Polly of the Storm Country

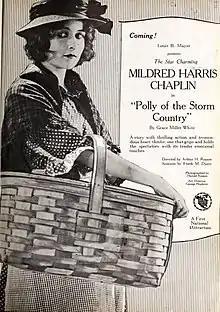
Advertisement for the American film "Polly of the Storm Country" on page 13 of the Exhibitors Herald (April 3, 1920)

Polly of the Storm Country is a lost 1920 American drama film directed by Arthur Rosson and written by Frank Mitchell Dazey. The film stars Mildred Harris, Emory Johnson, Charlotte Burton, Harry Northrup, Ruby Lafayette, and Maurice Valentin. It is based on the 1920 novel "Storm Country Polly" by Grace Miller White. The film was released on April 4, 1920, by First National Exhibitors' Circuit.